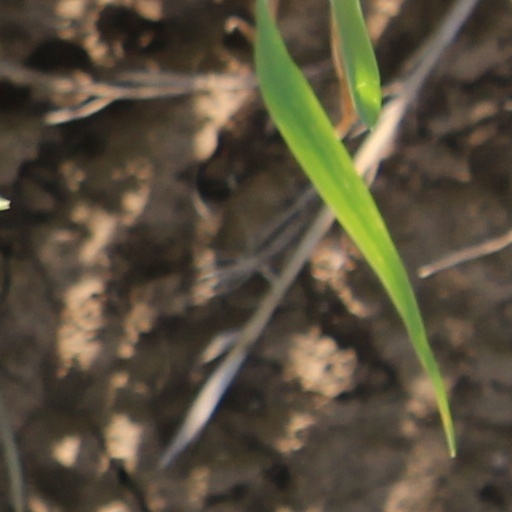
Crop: wheat